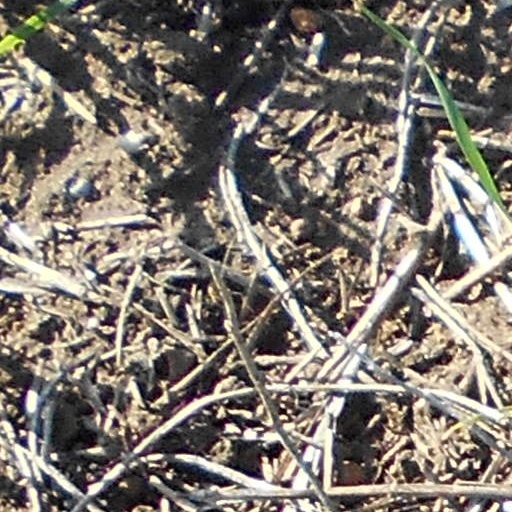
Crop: wheat